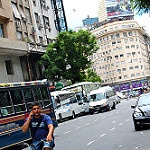
Label: street